Pete (Disney)

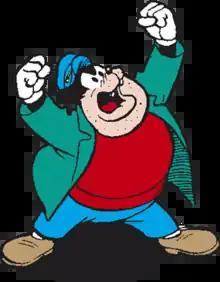

Pete (also named Peg Leg Pete, Bad Pete and Black Pete, among other names) is a cartoon character created by Walt Disney and Ub Iwerks of The Walt Disney Company. Pete is traditionally depicted as the villainous arch-nemesis of Mickey Mouse, and was made notorious for his repeated attempts to kidnap Minnie Mouse. Pete is the oldest continuing Disney character, having debuted in the cartoon "Alice Solves the Puzzle" in 1925. He originally bore the appearance of an anthropomorphic bear, but with the advent of Mickey in 1928, he was defined as a cat.